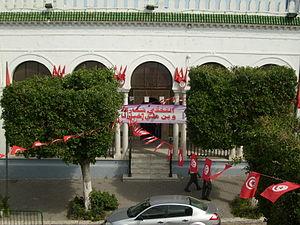
Le Rassemblement constitutionnel démocratique ou RCD est un parti politique tunisien fondé le 27 février 1988 par Zine el-Abidine Ben Ali et dissous par décision judiciaire en première instance le 9 mars 2011, jugement rendu définitif par rejet d'un recours en appel le 28 mars 2011. Durant son existence, il est le parti hégémonique en Tunisie.